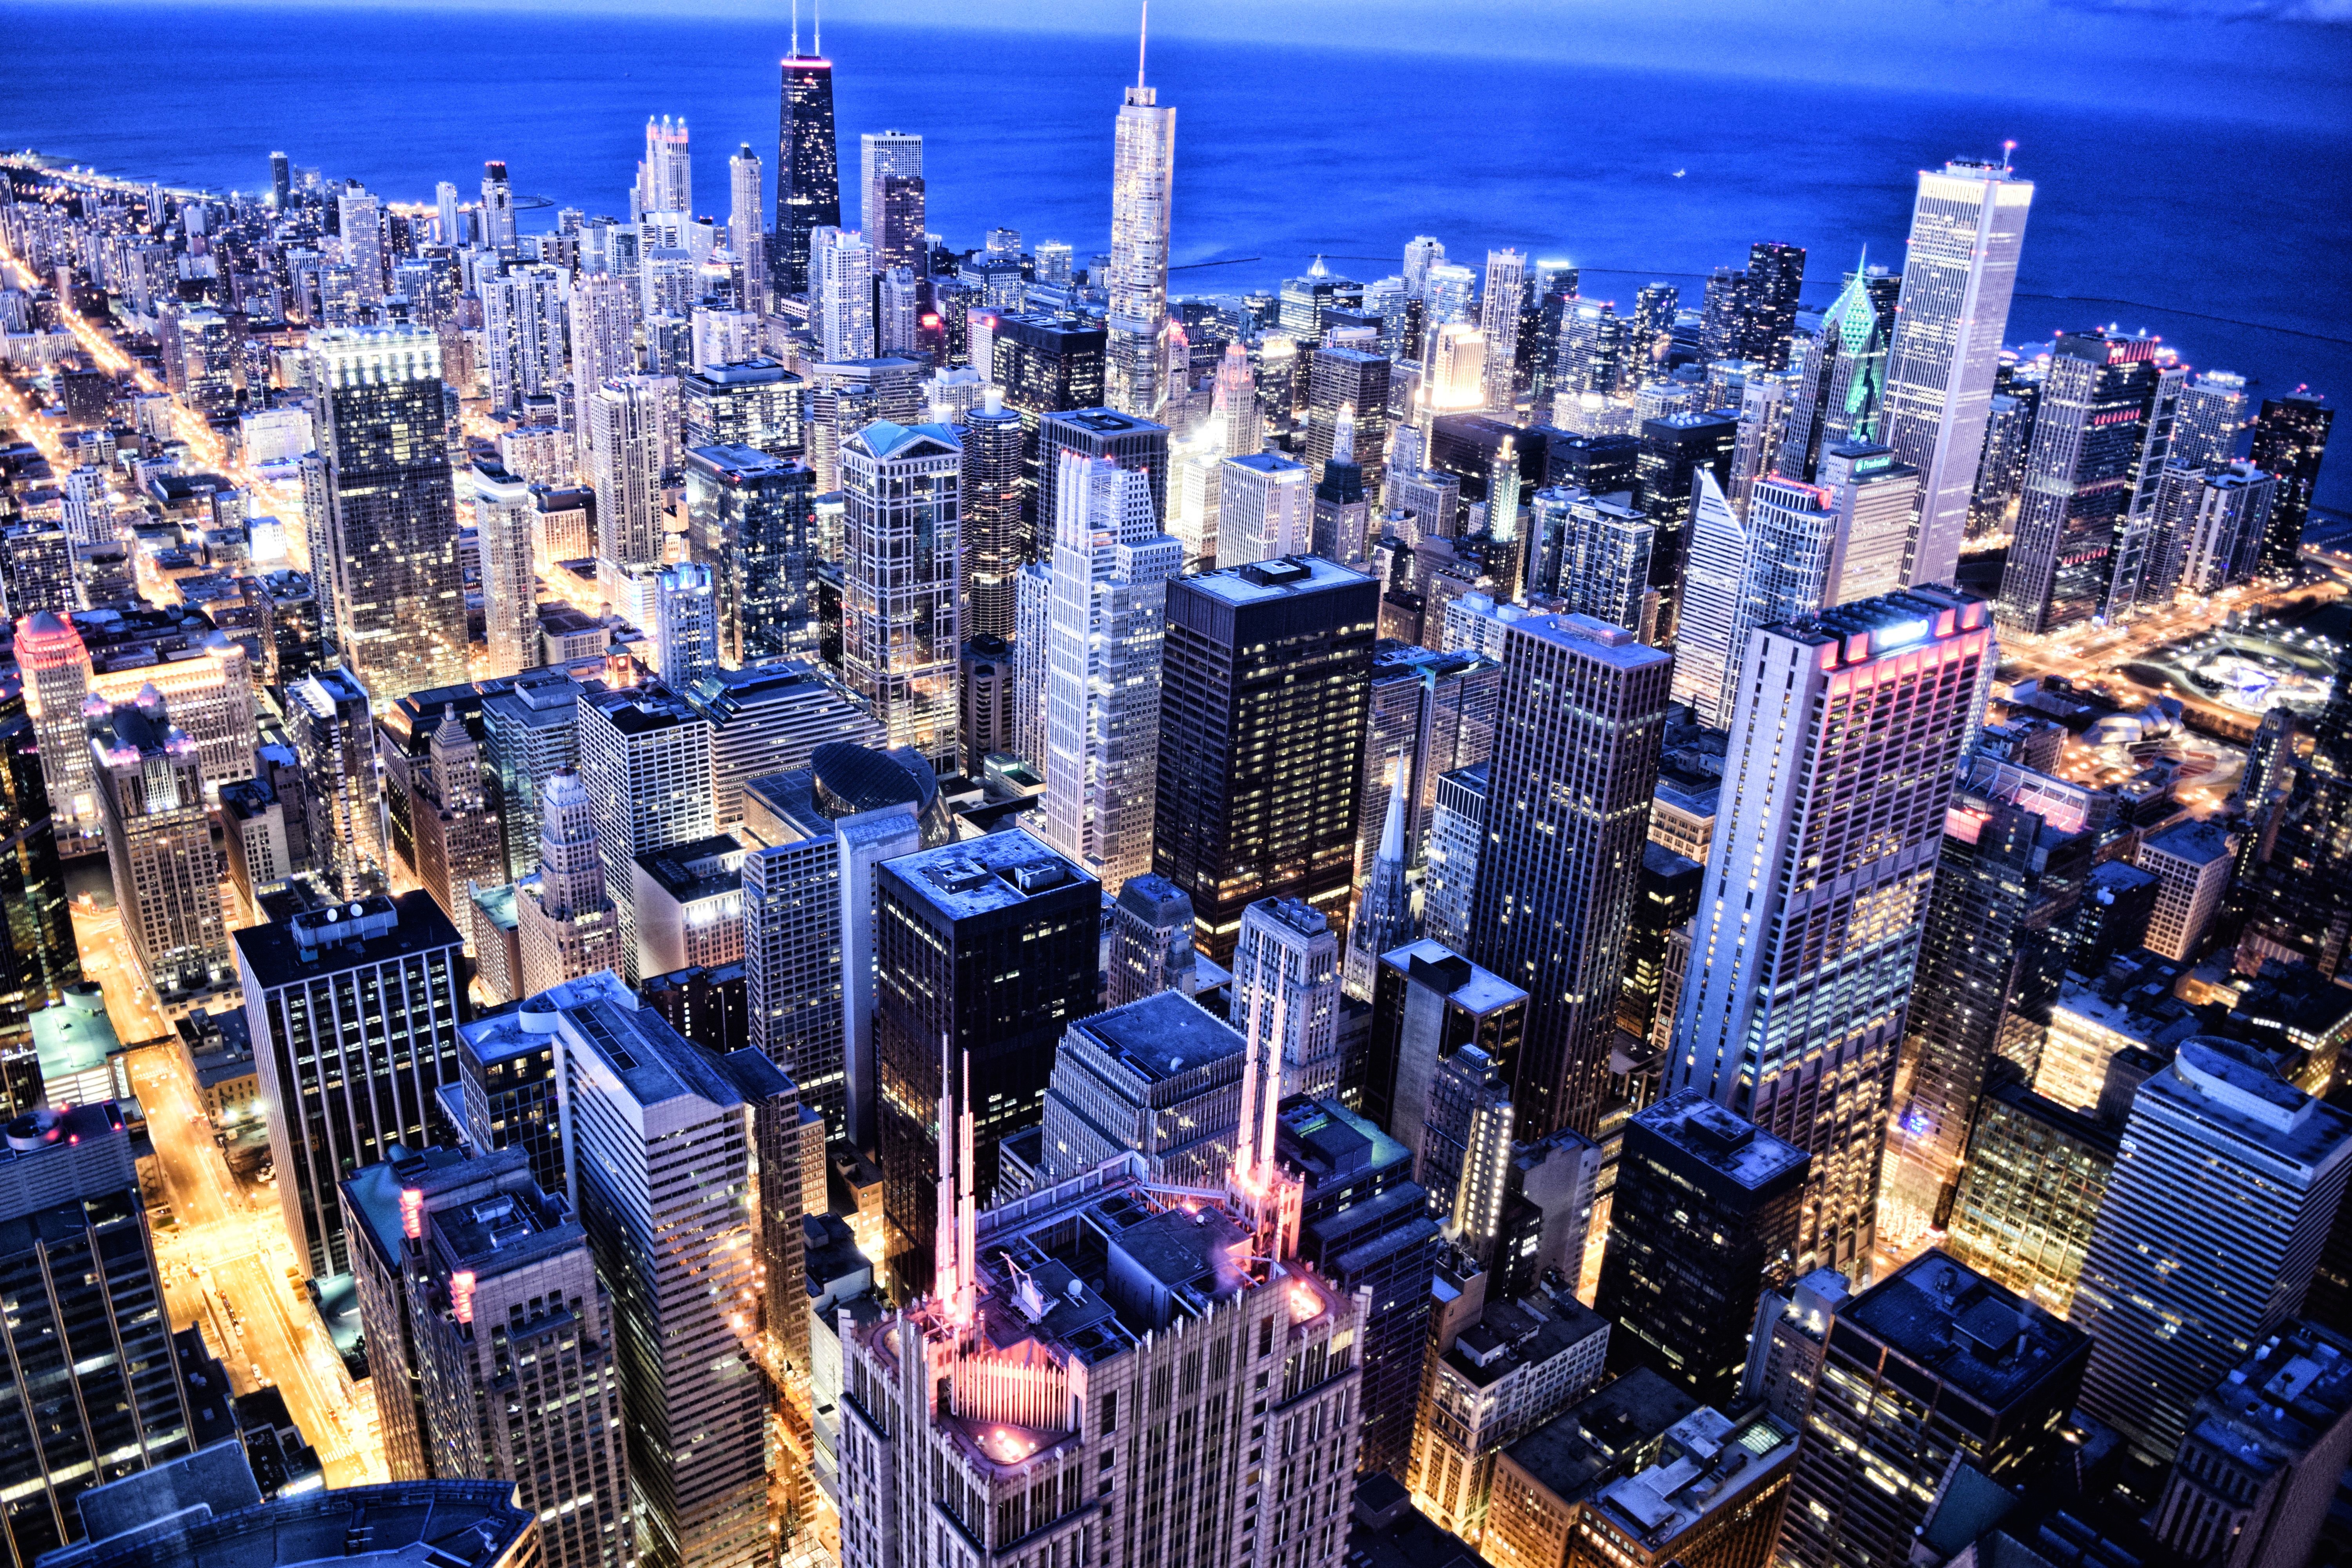
horizon, skyline, night, city, skyscraper, cityscape, downtown, metropolis, neighbourhood, aerial photography, urban area, geographical feature, human settlement, metropolitan area